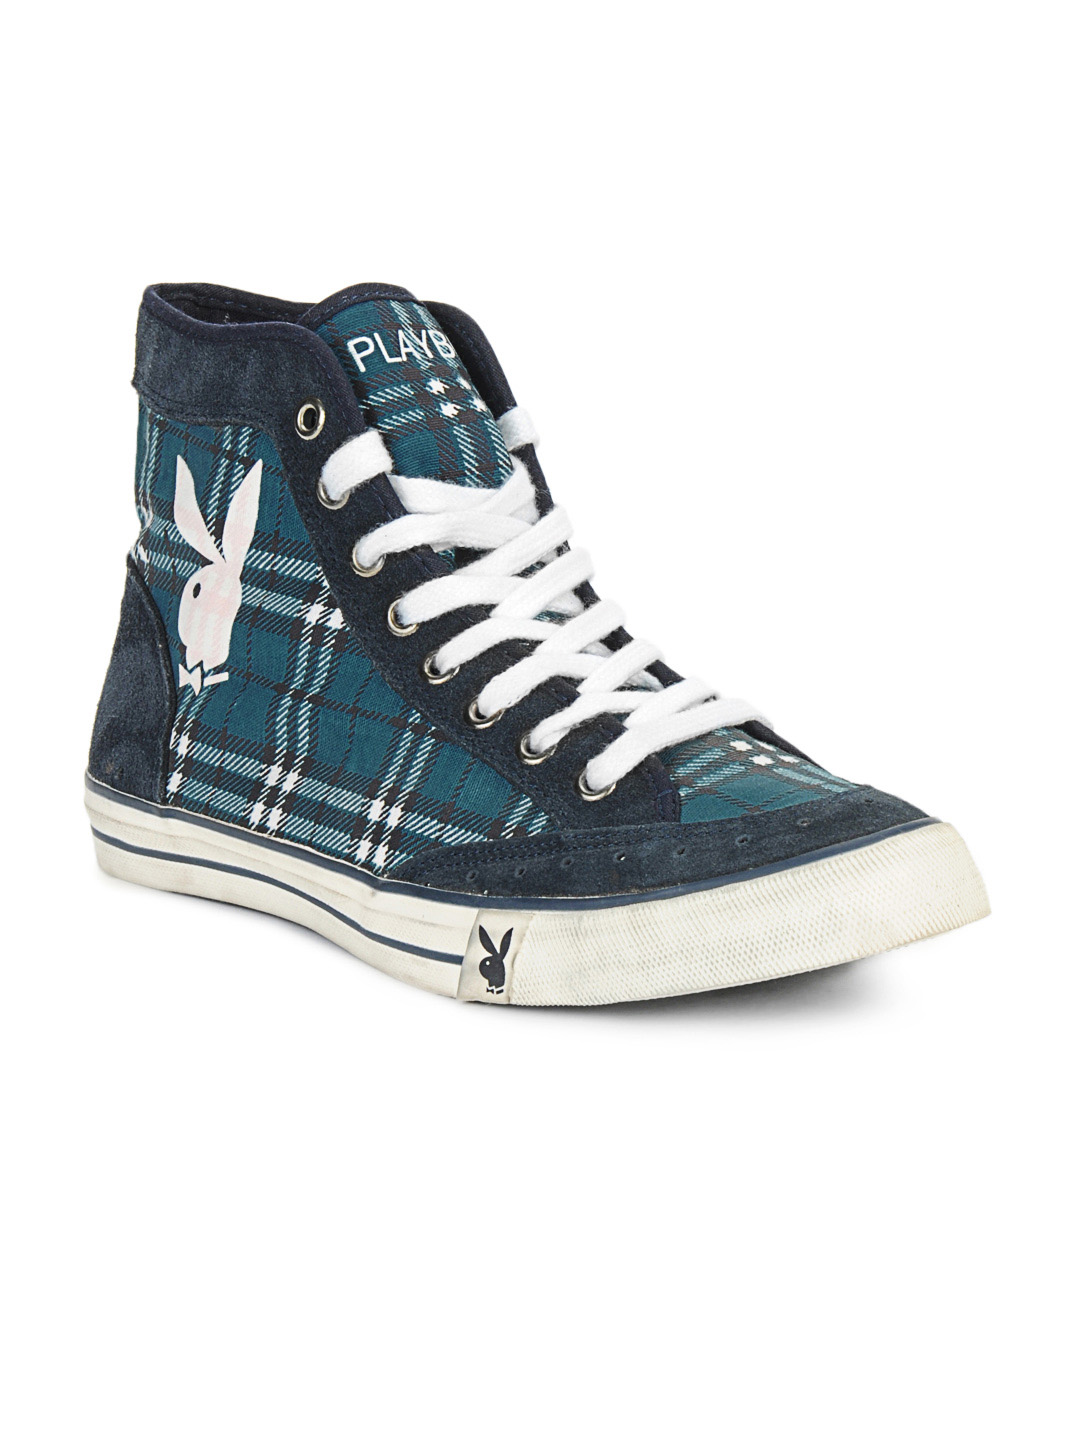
Playboy Men Blue Shoes
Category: Footwear / Shoes / Casual Shoes
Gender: Men
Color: Blue
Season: Summer 2013
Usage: Casual